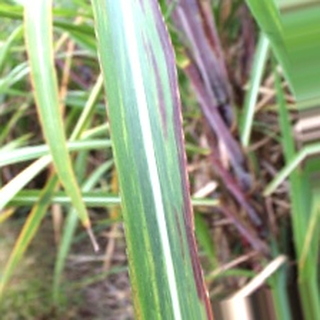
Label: sugarcane_bacterial_blight